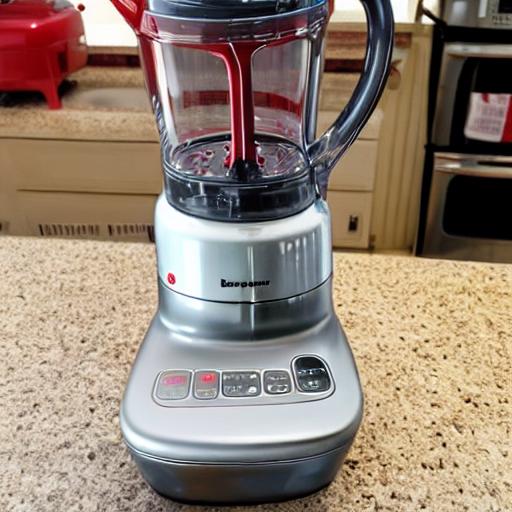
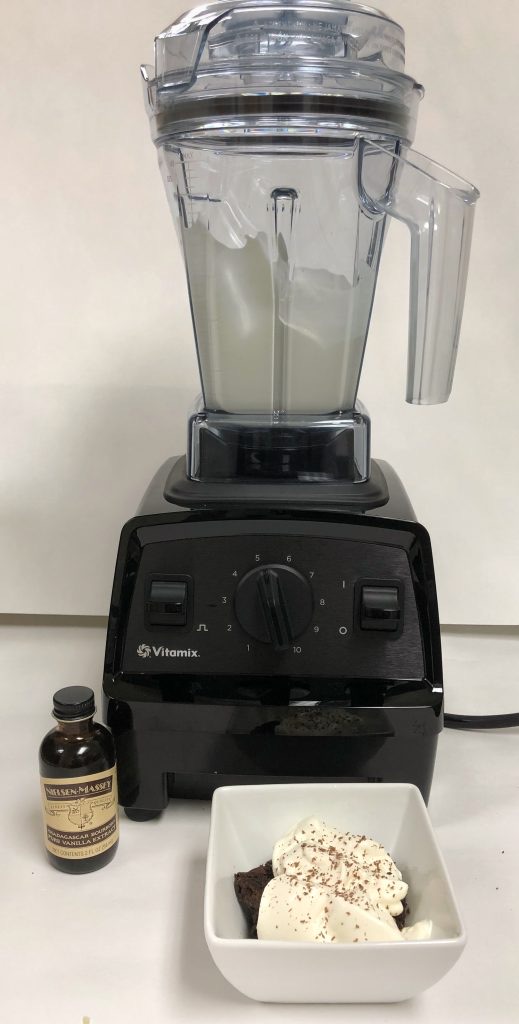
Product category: items_blender
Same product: no